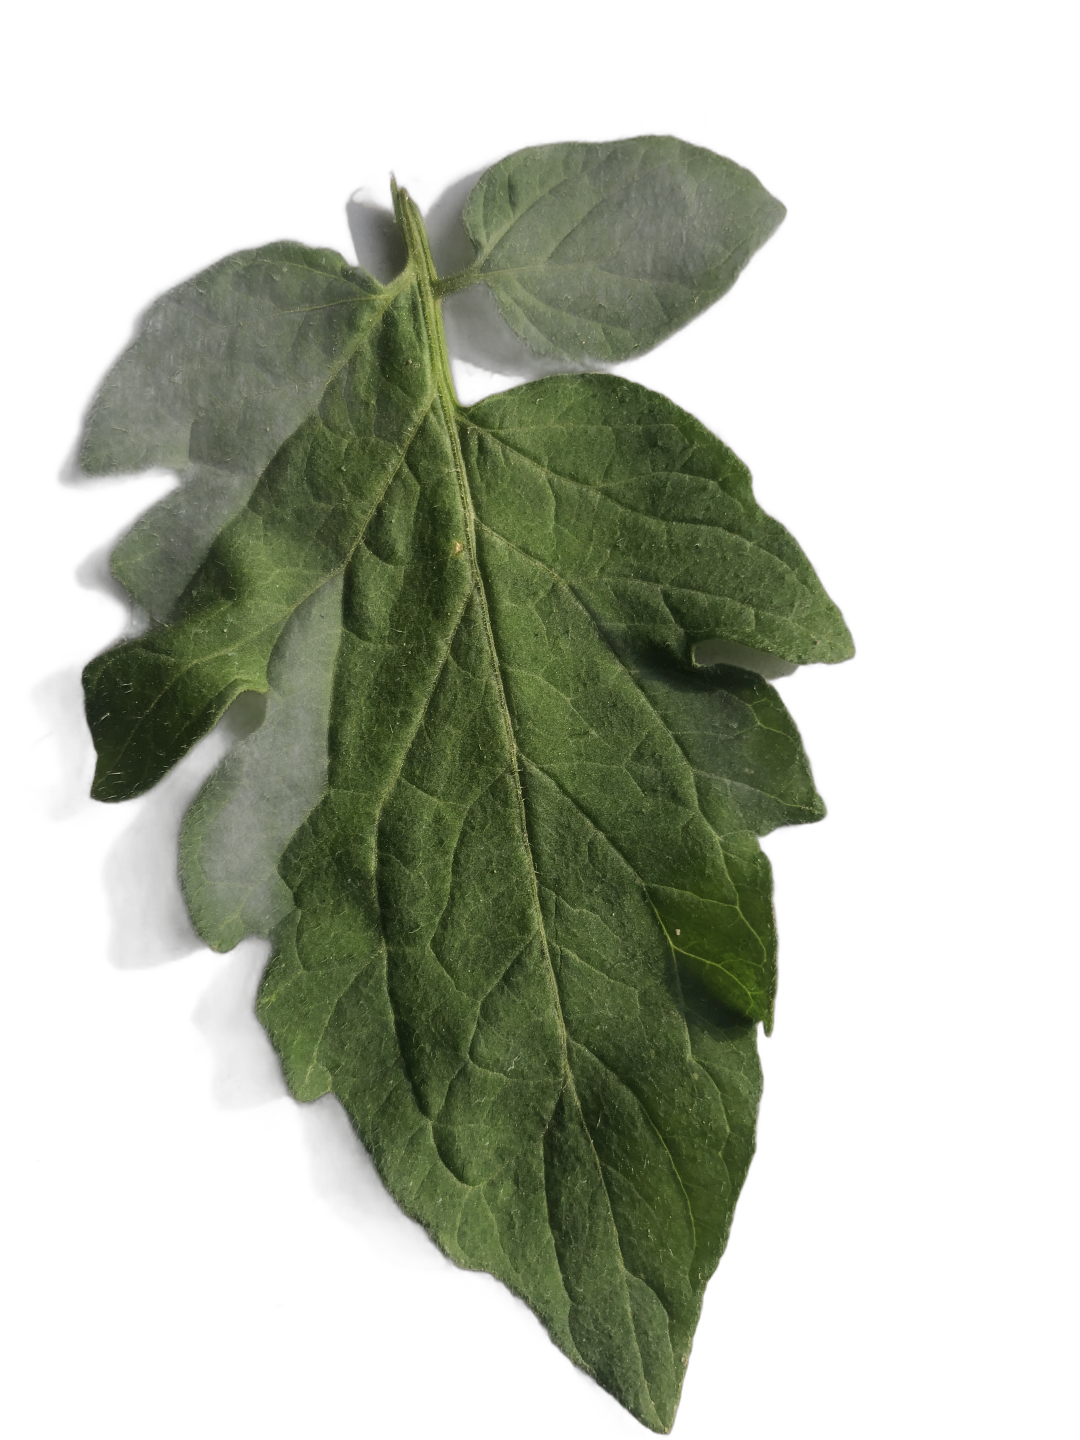
Crop: Tomato
Label: Healthy